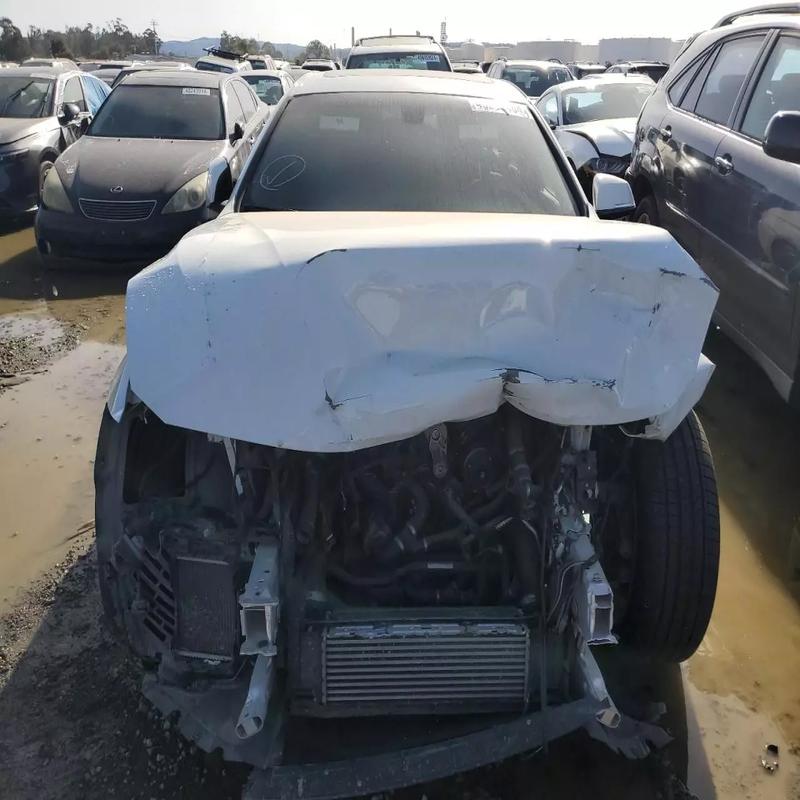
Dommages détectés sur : pare-choc avant, feu avant droit, feu avant gauche, capot, aile avant droite, aile avant gauche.
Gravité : majeur